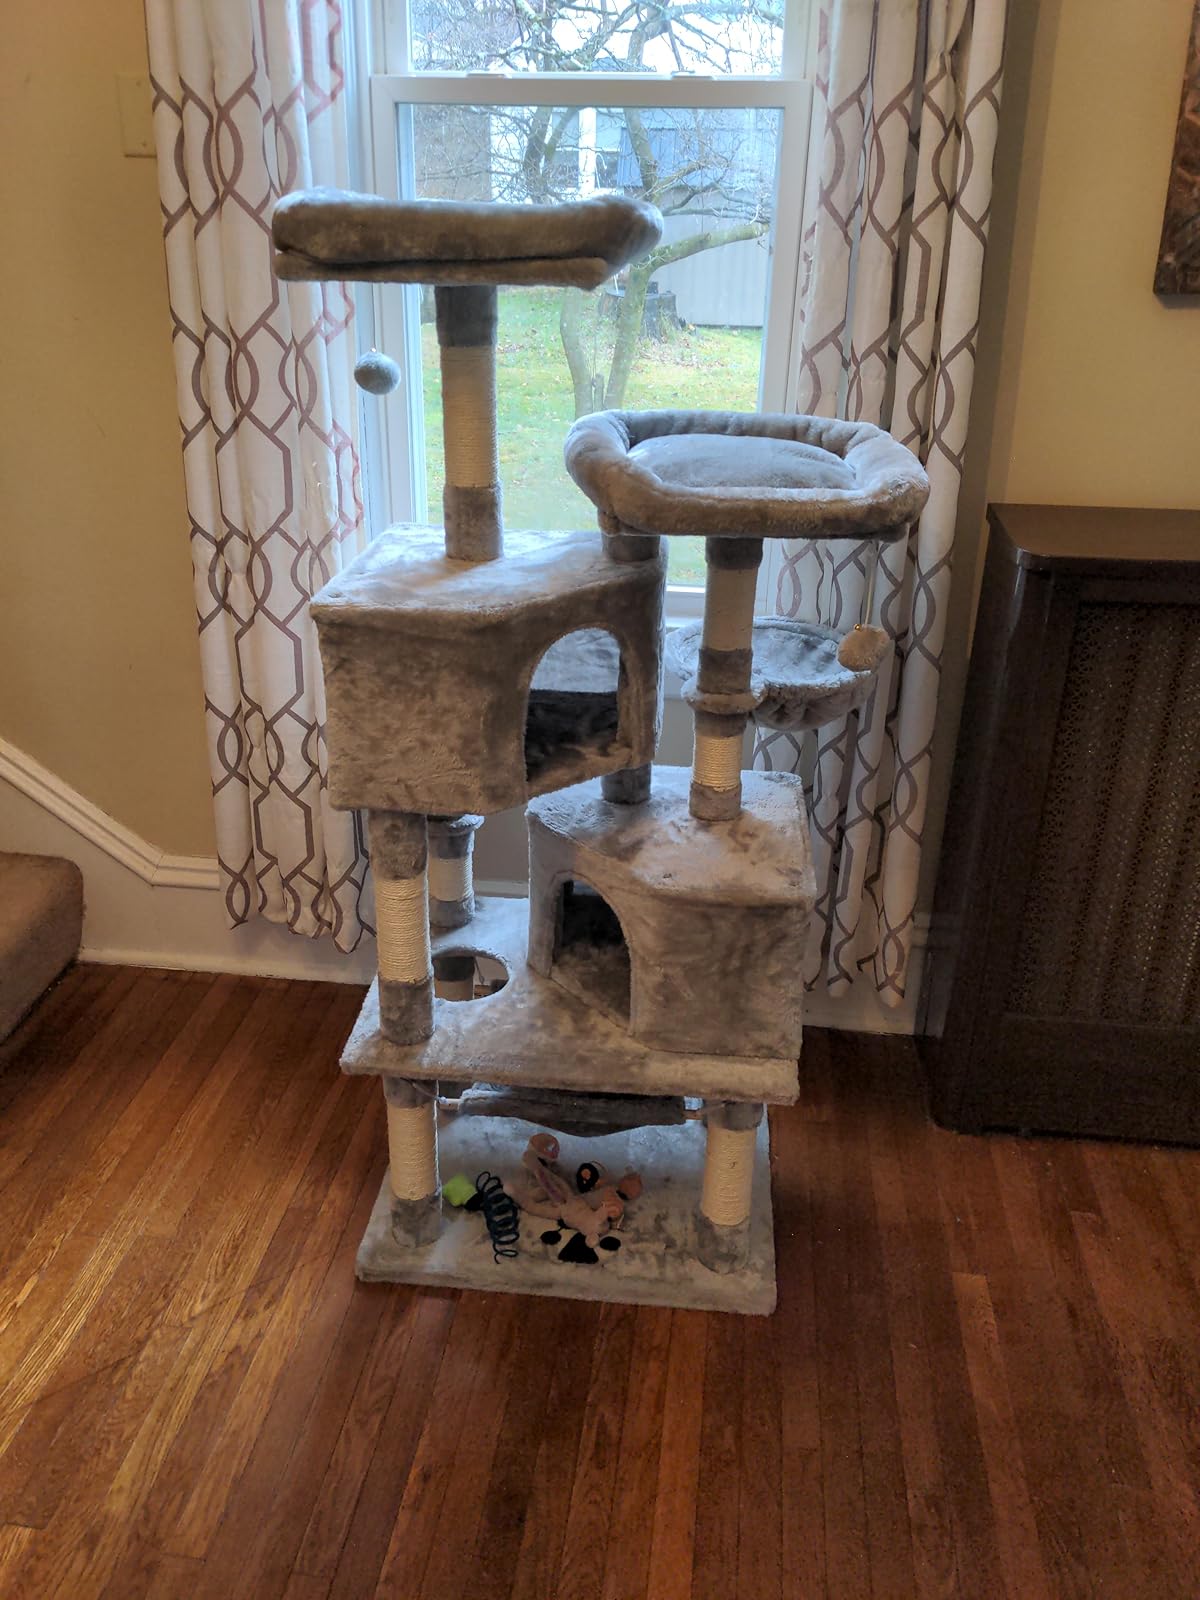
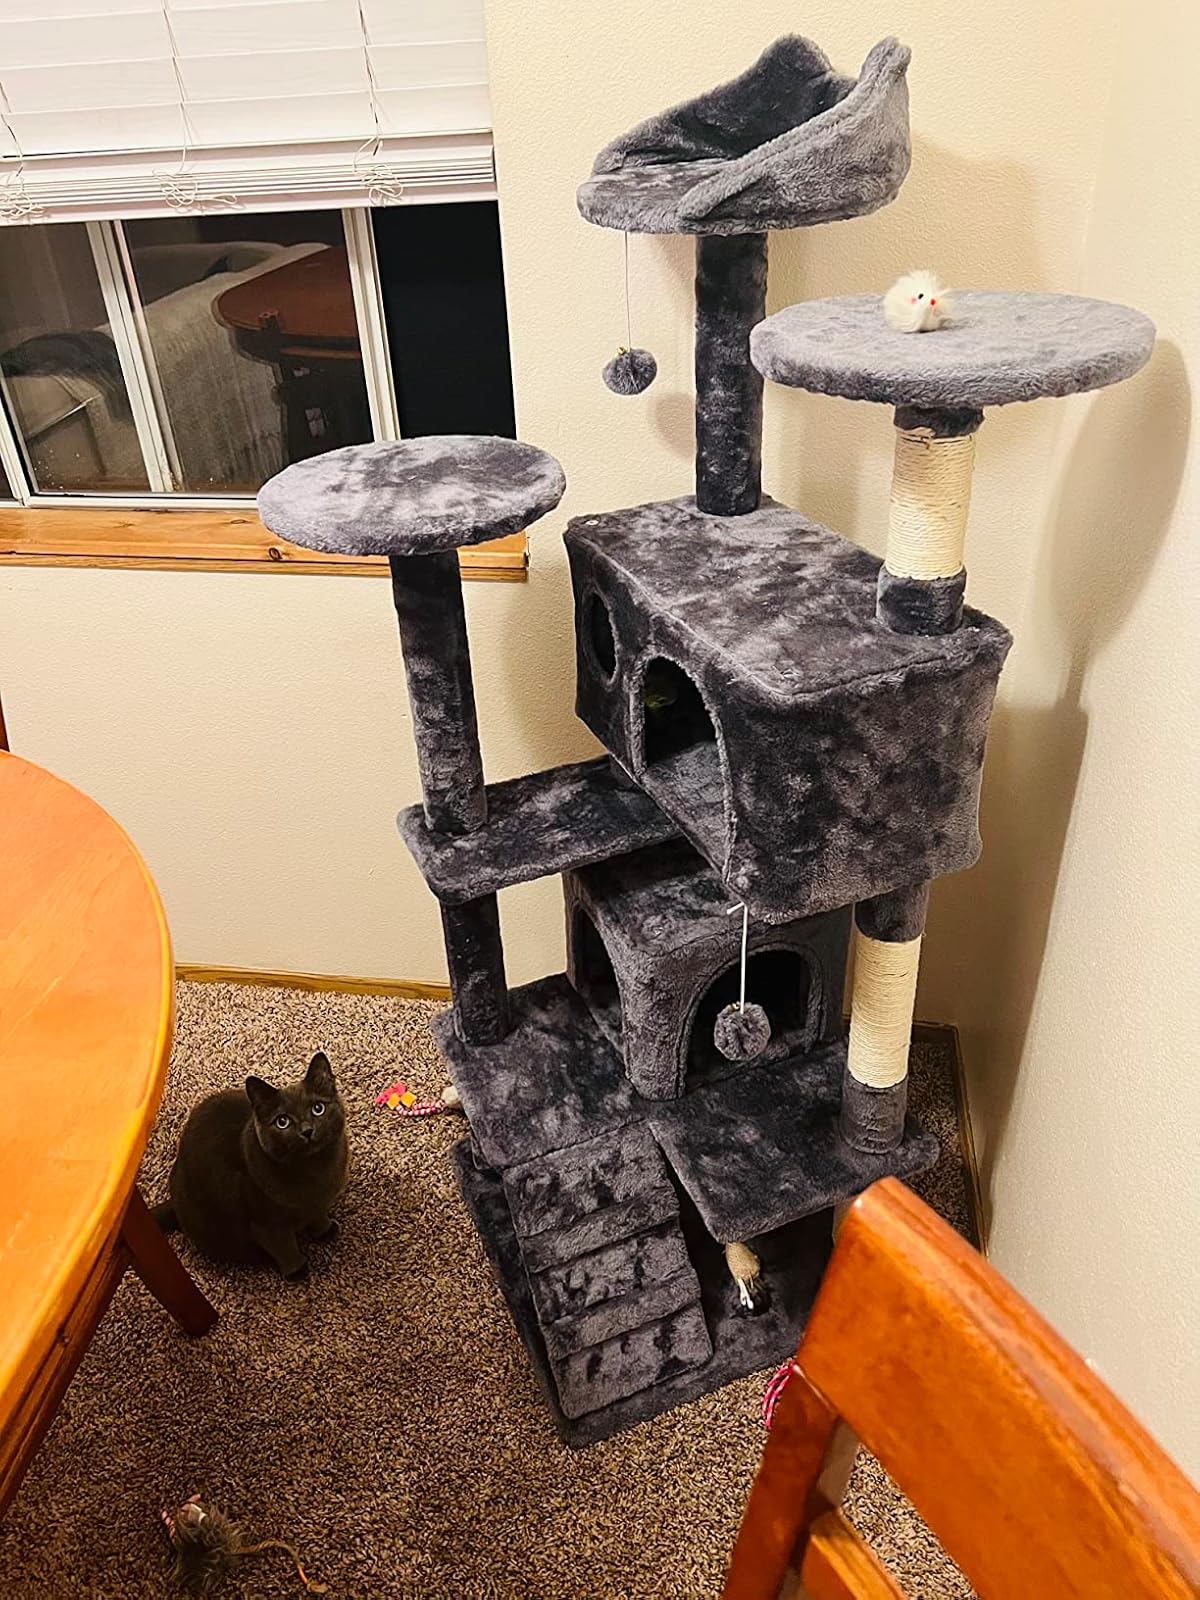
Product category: items_cat tree
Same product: no